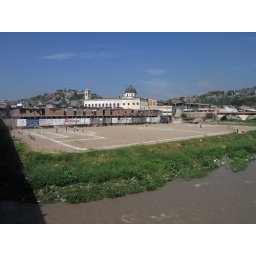
Soccer field down by the river